University of Dallas

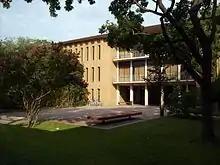
The Braniff Graduate Center on the campus of the University of Dallas, one of the buildings designed by Texas architect O'Neil Ford.

The Braniff Graduate School of Liberal Arts administers master's degrees in American Studies, art, English, humanities, philosophy, politics, psychology, and theology, as well as an interdisciplinary doctoral program with concentrations in English, philosophy, and politics.